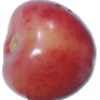
Label: Cherry Rainier 1